Marie-Cécile Gros-Gaudenier

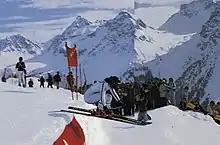

Marie-Cécile Gros-Gaudenier (born 18 June 1960 in Scionzier) is a retired French alpine skier.